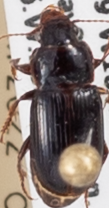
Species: Harpalus desertus
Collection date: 2021-05-26
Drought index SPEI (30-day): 1.166
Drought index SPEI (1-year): -0.676
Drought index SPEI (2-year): -0.128